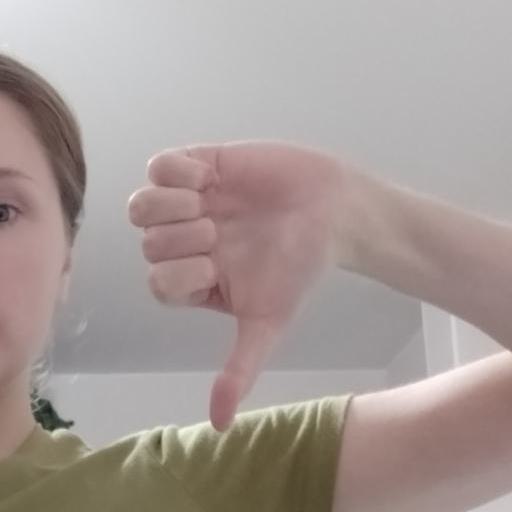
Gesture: dislike